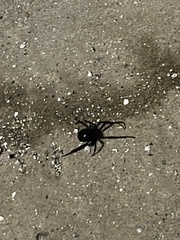
Species: Lactrodectus_hesperus